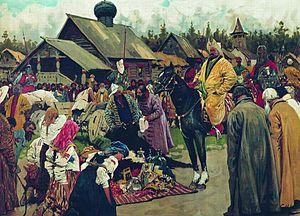
Les darugachi ou darugači du mongol : ᠳᠠᠷᠤᠭᠠᠴᠢ, cyrillique : Даргач, MNS : darugachi, ISO-9 : darugači, du terme daruga auquel est ajouté -chi/či, parfois orthographié darugha/darughachi, est le suffixe d'un agent pratiquant la fonction. Le pluriel est darugačin. Ce terme signifie gardien du sceau ou responsable du seau des documents (daru- signifiant presser, estamper) et, parfois décrit dans la littérature comme gouverneur, sont des administrateurs civils de l'Empire mongol de la Dynastie Yuan mongole de Chine, et de quelques autres régions restées sous contrôle mongol, au XIIIᵉ siècle et XIVᵉ siècle.
Le joug tatar est la période pendant laquelle la Rus' a été sous domination des khans mongols de la Horde d'or. Elle débute par l'invasion de la Rous' par les Mongols de Batu à partir de 1236 et s'achève en 1480 lorsque Ivan III refuse de payer le tribut demandé par les Mongols. Outre les conséquences immédiates qu'une telle domination étrangère ne peut qu'exercer sur une nation, le joug tatar a laissé, dans la conscience slave populaire, un souvenir précis et sans nuance : celui d'un pouvoir étranger, de l'esclavage, de la contrainte et de l'arbitraire. Cependant, les historiens s'accordent à penser que cette période n'a pas été sans effet bénéfique sur la Moscovie, notamment en unifiant un territoire qui se trouvait, au début du XIIIᵉ siècle, morcelé en une multitude de principautés rivales.